Coverdale–Page

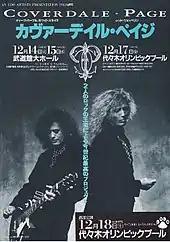
A promotional poster for the Coverdale–Page Japanese tour.

In April 1993, auditions for Coverdale and Page's touring band were held in London. Carmassi was retained from the recording sessions, while bassist Guy Pratt and keyboardist Brett Tuggle were brought on board as new members. A North American and European tour was planned, but eventually cancelled. Due to the popularity of grunge, promoters were allegedly "skeptical of [Coverdale and Page's] pulling power in a poor market for traditional heavy rock". Thus, a "financially viable" tour was not possible. This was seconded by Pratt, who stated: "It was originally meant to be an American and European tour, but it was booked as arenas and the ticket sales just weren't there." Conversely, Coverdale stated: "The whole arrangement for the "Coverdale–Page" project was to go directly to the theatres, to the stage, and nothing, not even a whisper, came from Jimmy's manager when the album was released." Coverdale blamed Page's manager for the lack of touring, who was allegedly unenthusiastic about the project and wouldn't commit to live dates. Pratt, meanwhile, stated that Page was content with performing in theaters, while Coverdale considered it "downsizing".